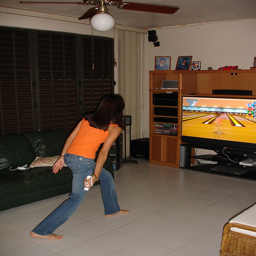
A person standing next to a sofa in front of a television.
A woman is playing a video game in the living room
A woman is in a room playing Wii bowling.
a person in a living room playing nintendo wii
A barefoot woman plays Wii in a tiled living room.